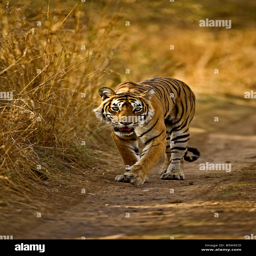
walking head on towards the camera